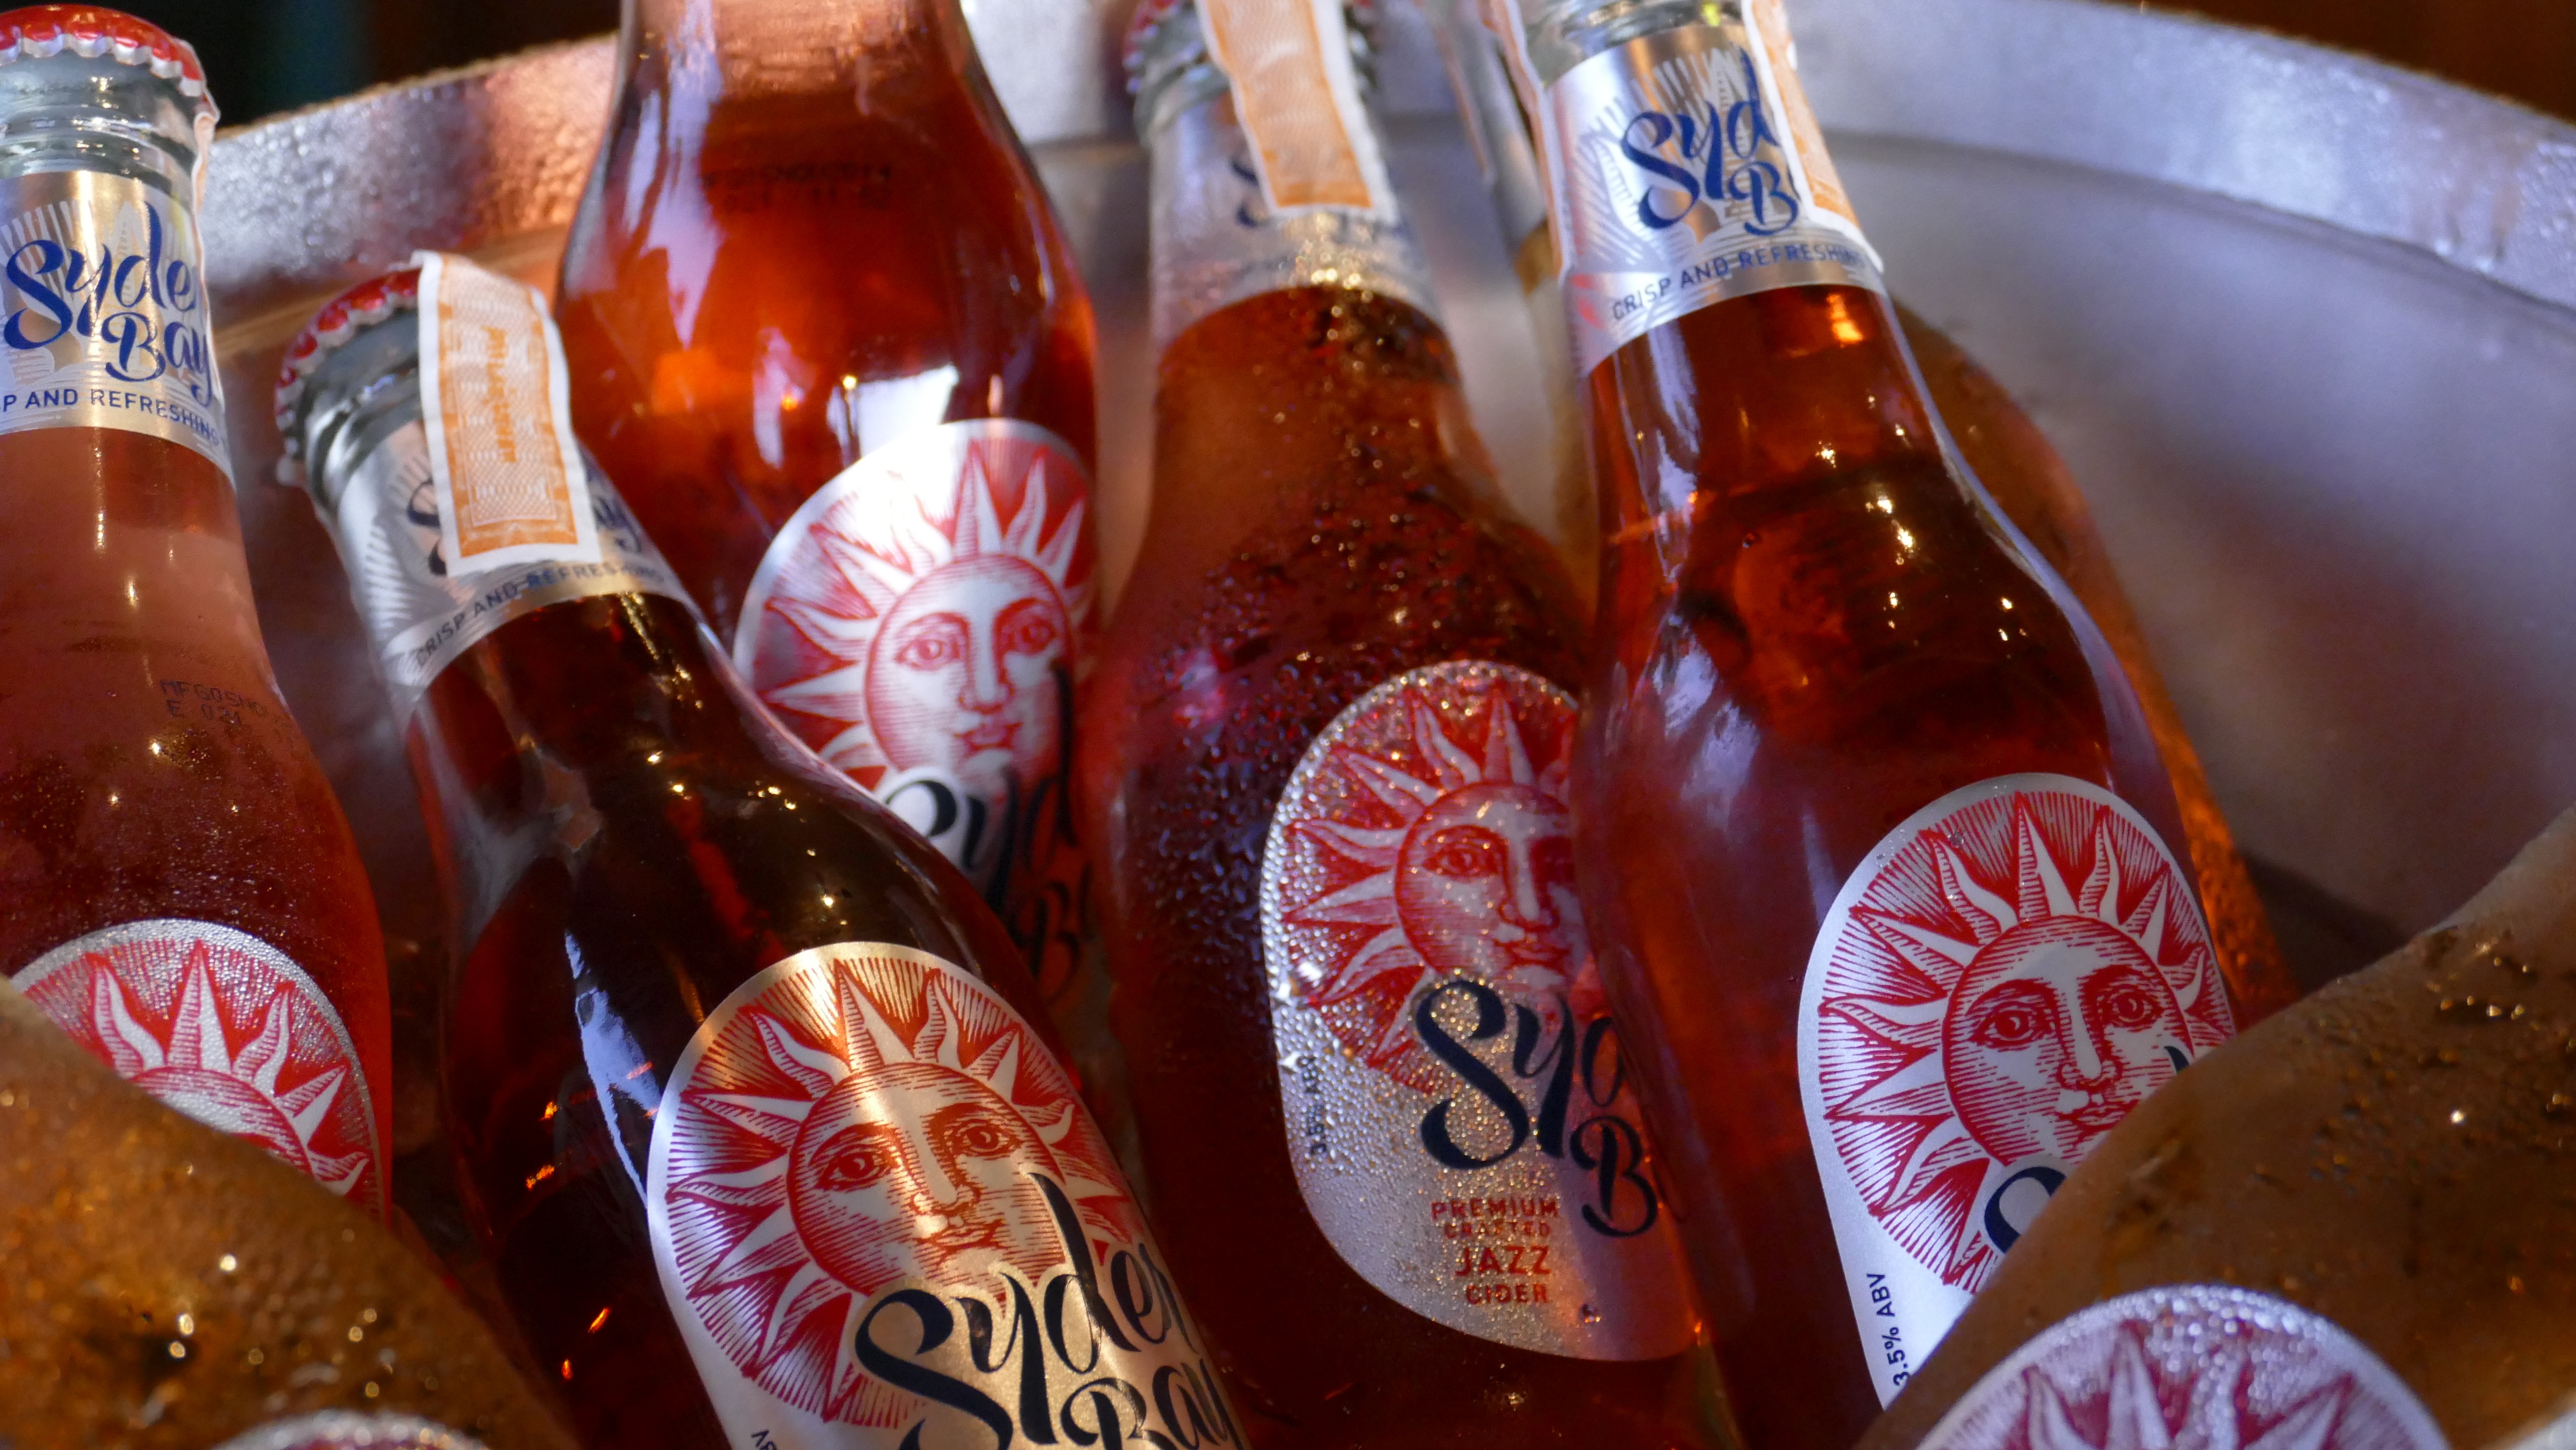
beach, summer, bar, red, drink, bottle, delicious, beer, beer bottle, chilled, alcoholic beverage, glass bottles, cold drinks, virgin drink